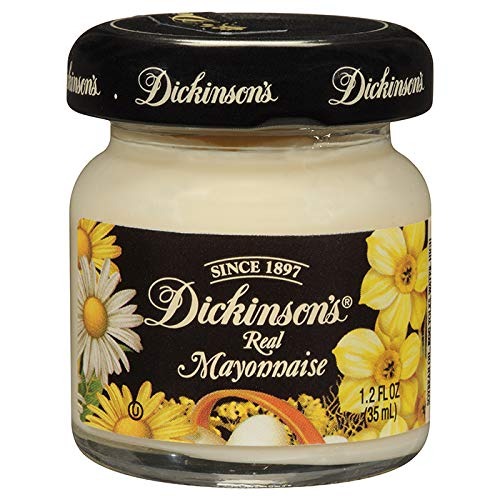
Item Name: Dickinson's Real Mayonnaise, 1.2 Ounce (Pack of 72)
Bullet Point 1: Individual 1.2 Ounce glass jars
Bullet Point 2: Country of origin is United States
Bullet Point 3: The package weight of the product is 14 pounds
Bullet Point 4: The package dimension of the product is 6"L x 5"W x 4"H
Bullet Point 5: Full Case of 72 jars
Value: 86.4
Unit: ounce

Price: 28.73